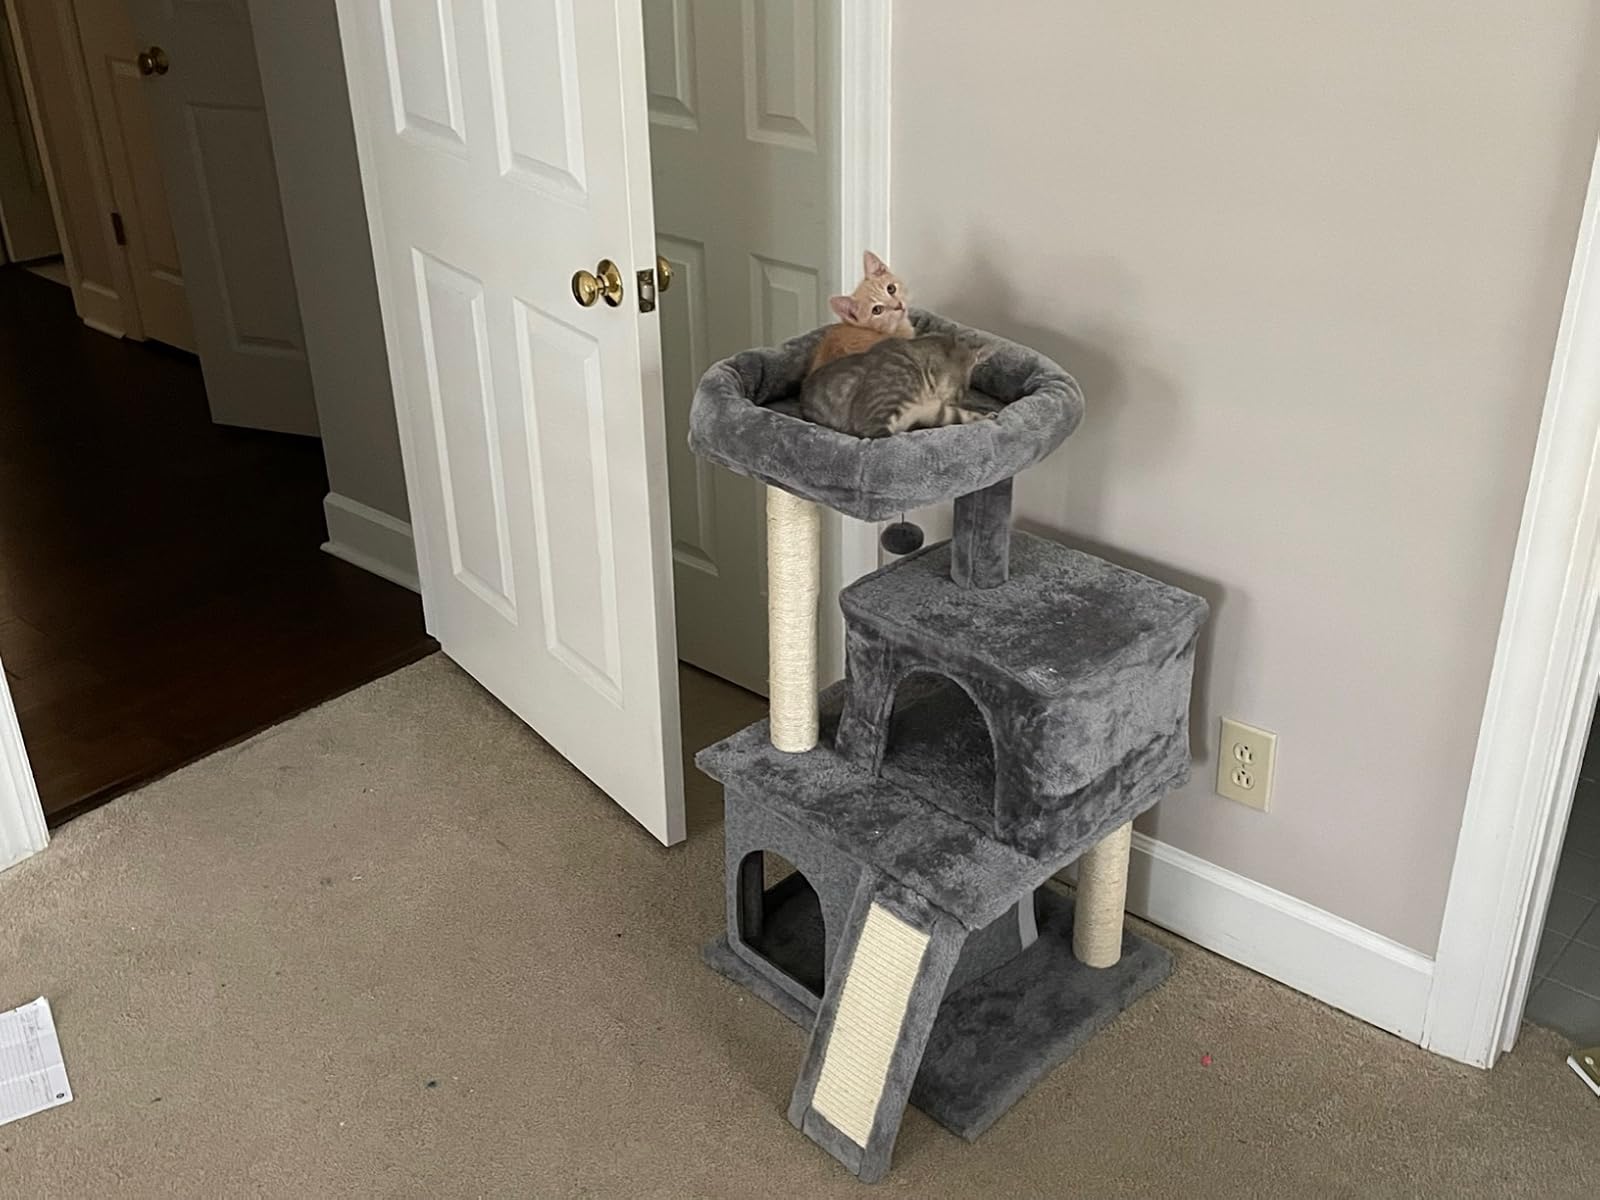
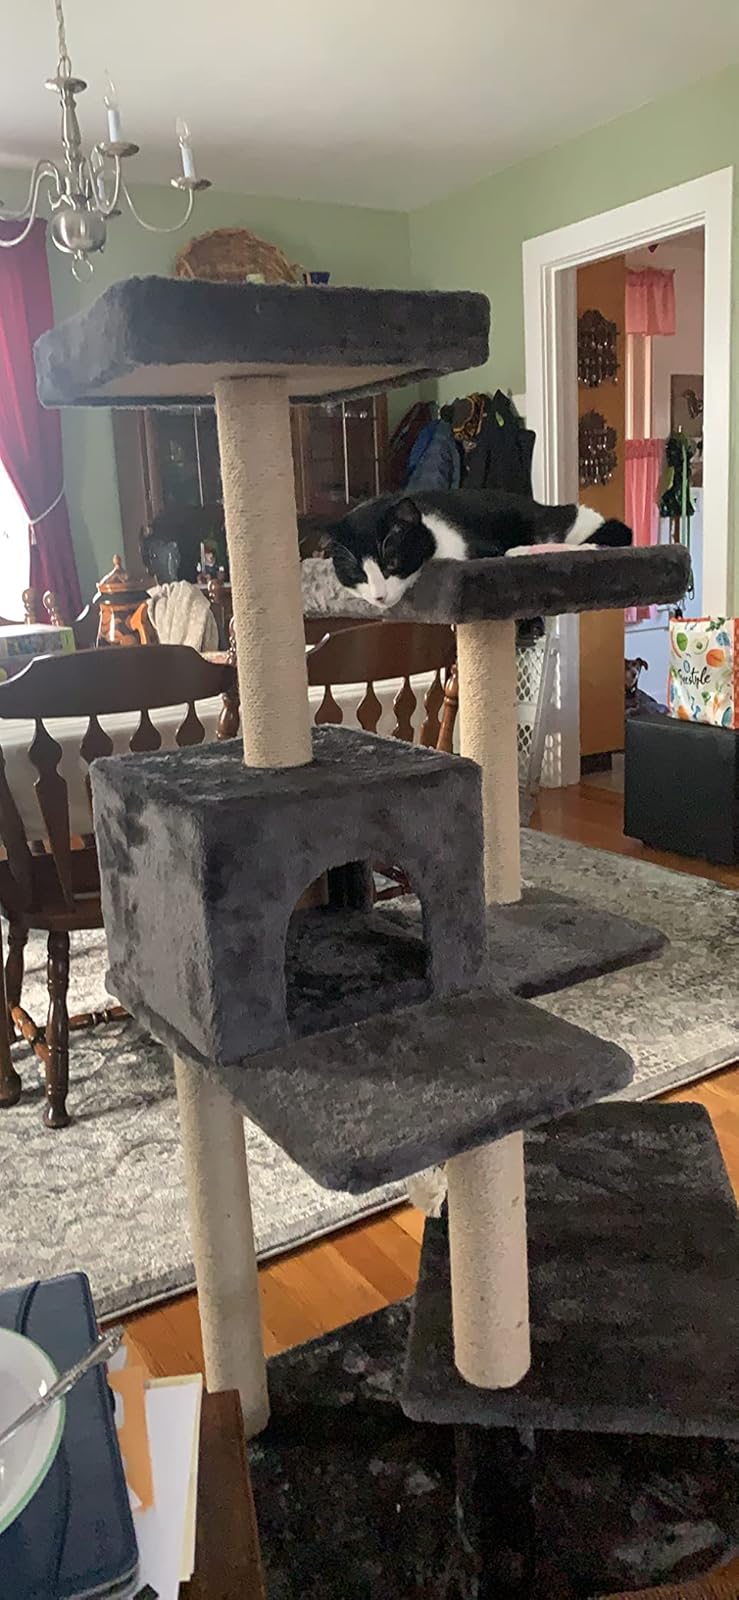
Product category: items_cat tree
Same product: no